Frontier Investigator

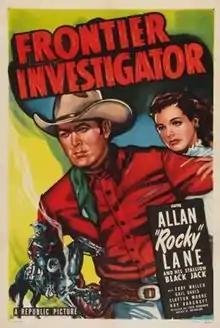
Theatrical release poster

Frontier Investigator is a 1949 American Western film directed by Fred C. Brannon and written by Robert Creighton Williams. The film stars Allan Lane, Eddy Waller, Roy Barcroft, Gail Davis, Robert Emmett Keane and Clayton Moore. The film was released on May 2, 1949, by Republic Pictures.